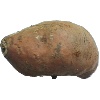
Label: Potato Sweet 1